Molana Abbey

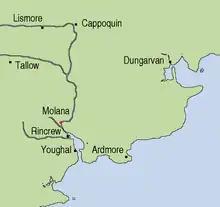
The location of Molana Abbey

The monastery is located on a former river island in the Blackwater River but was connected to the mainland in 1806 by the construction of two dams on the west side of the mainland. The site is only a few kilometers from the river mouth and the natural port of Youghal on the south coast of Ireland. Access to waterways in the early Middle Ages was of great importance as it gave easy access to travel between monasteries in Ireland and in Britain. According to some traditions, it is known that a sea voyage in the early Christian period between the Southern coast of Ireland and Brittany could be completed in three days and nights.